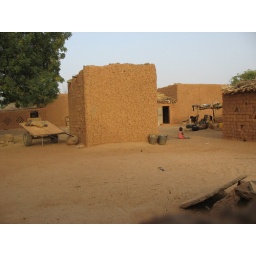
this is the view from my side of the courtyard. the building in the middle is the kitchen and the other buildings are homes.